Buakaw Banchamek

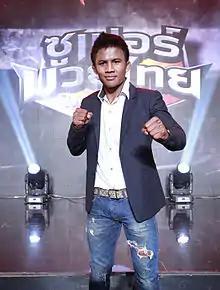
Buakaw Banchamek in 2016

Buakaw fought Chinese fighter Kong Lingfeng in the main event at "Kunlun Fight 62" on June 10, 2017, in Bangkok, Thailand. He won the fight by decision.